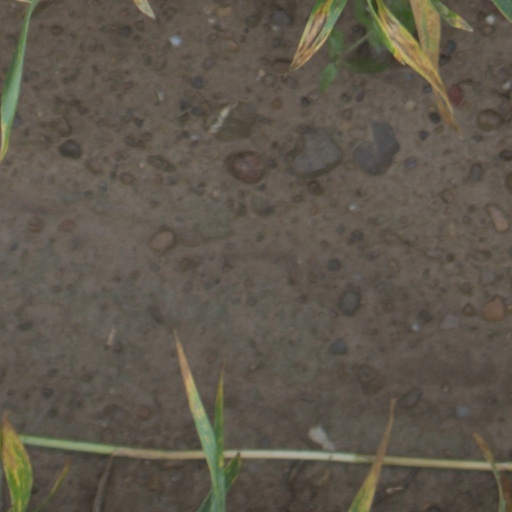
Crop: wheat